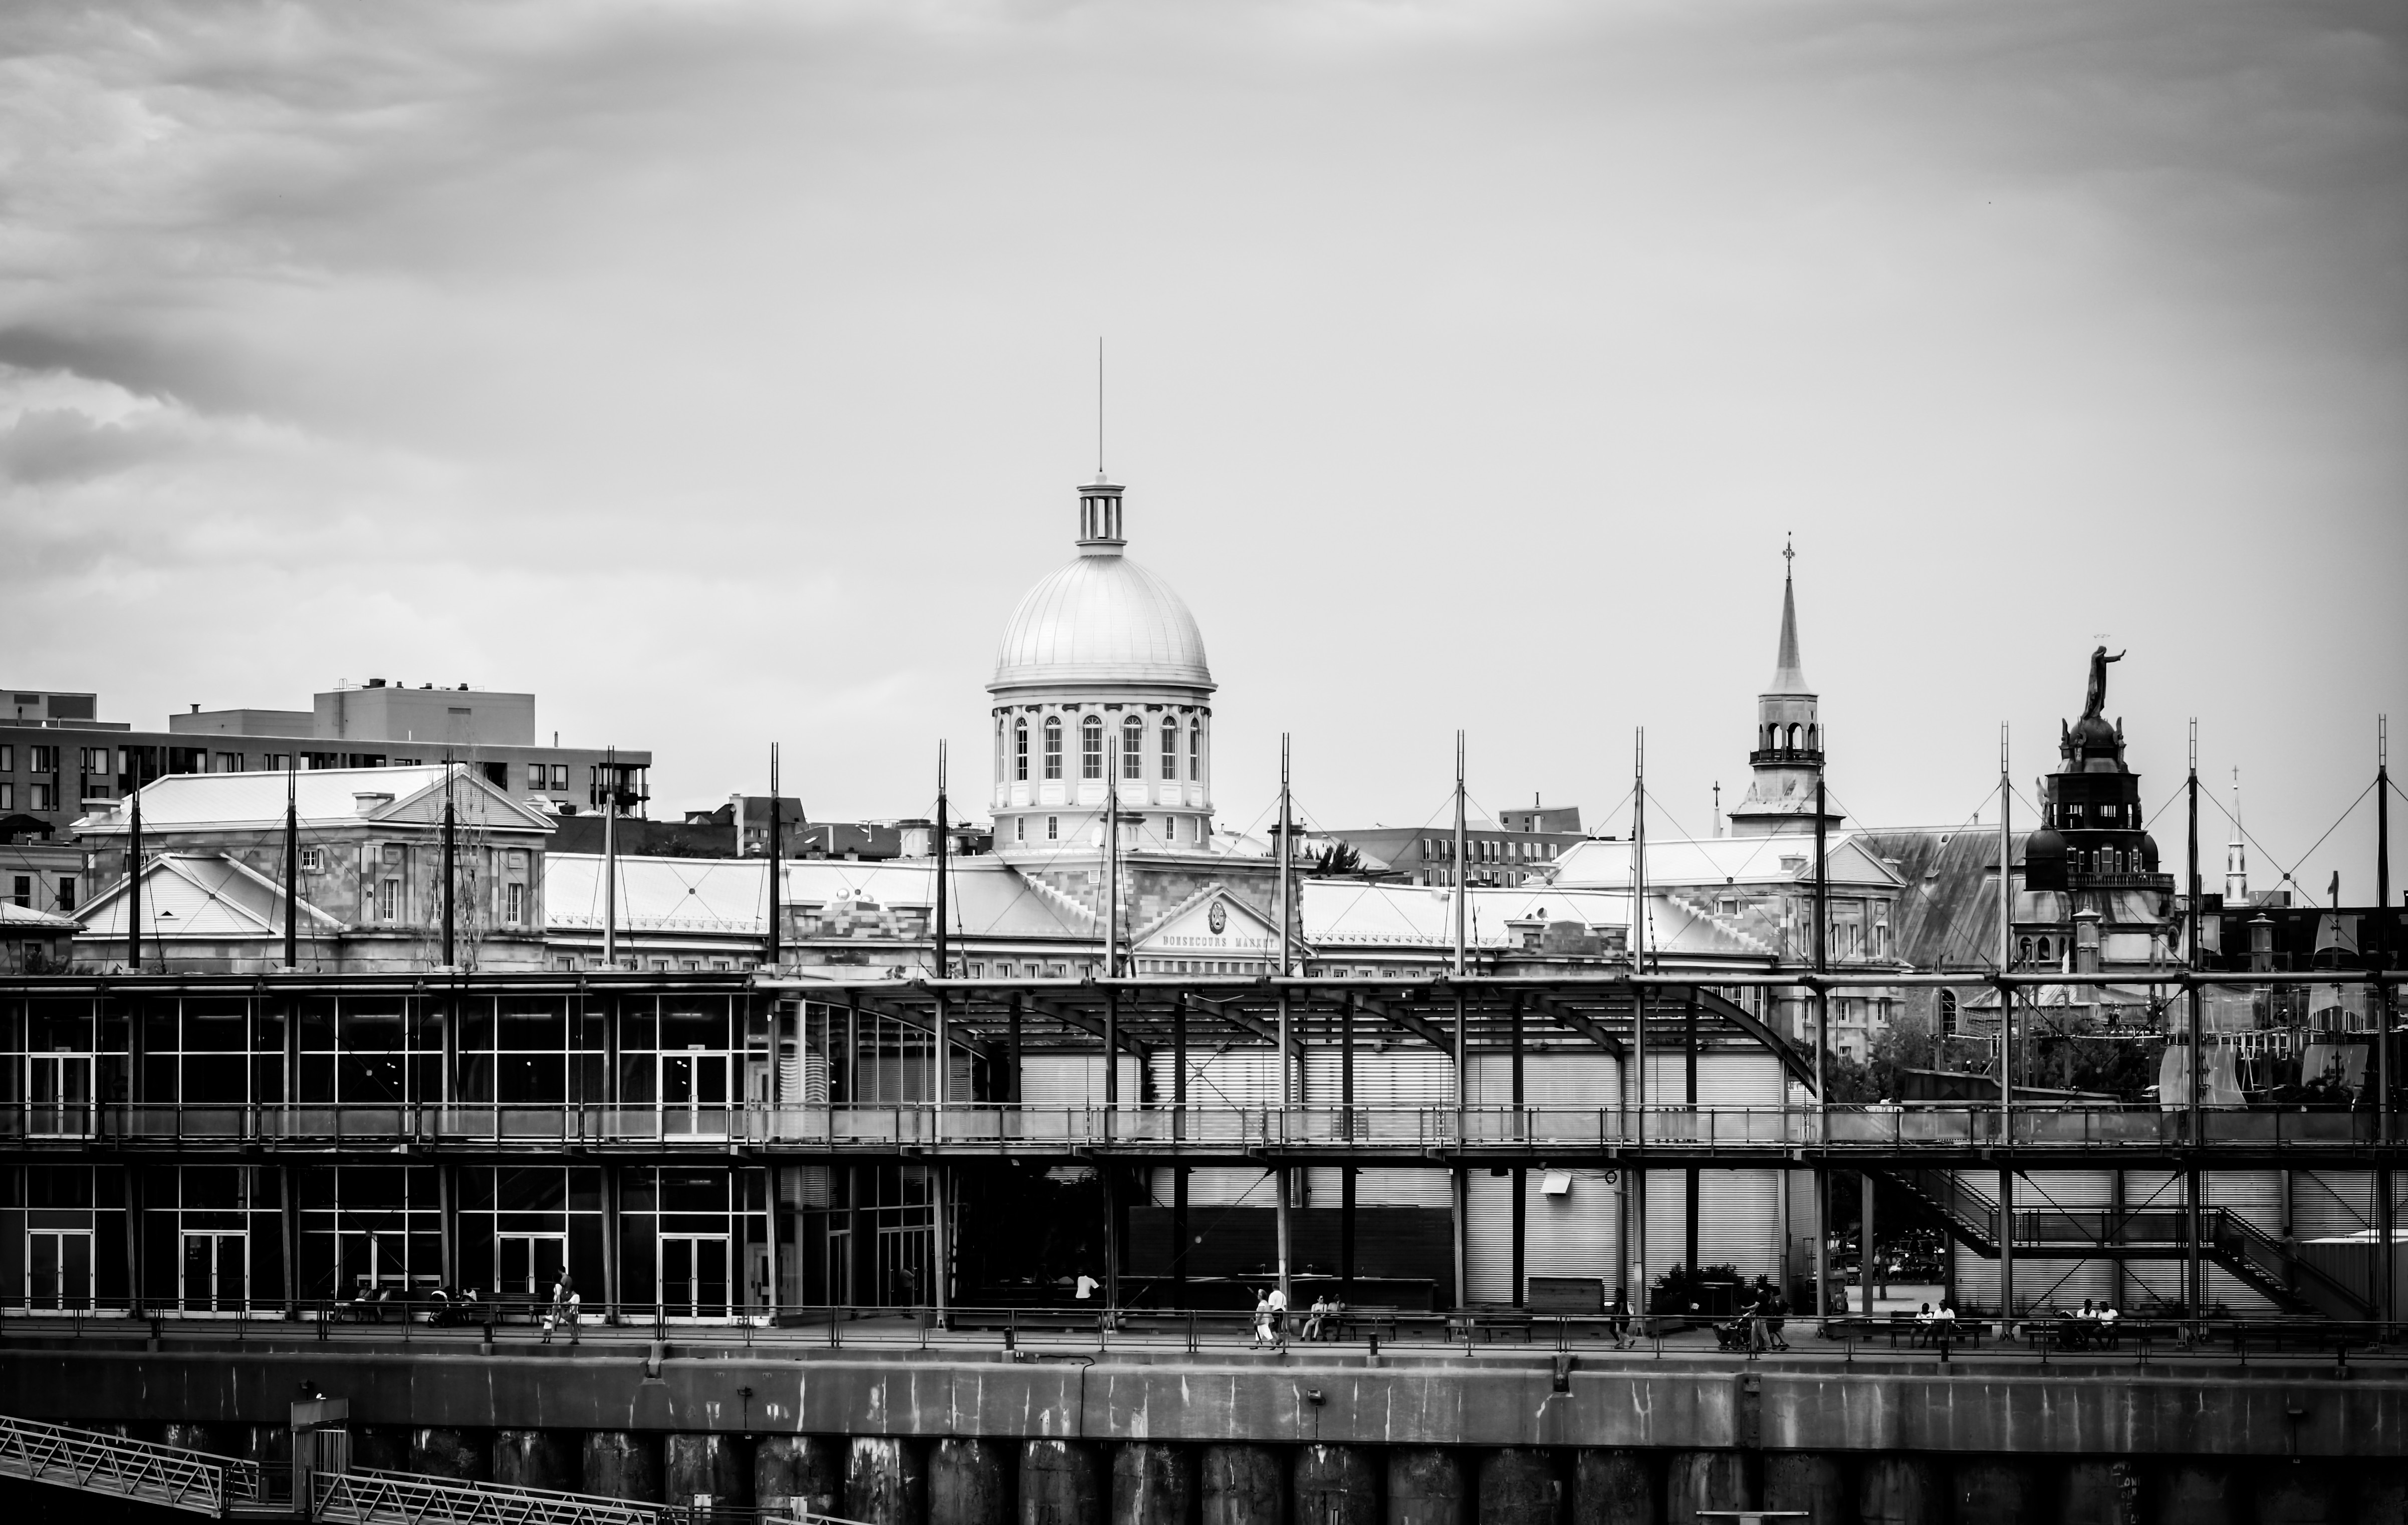
black and white, architecture, white, skyline, photography, city, cityscape, transport, reflection, tower, landmark, industry, monochrome, stadium, buildings, montreal, shape, urban area, monochrome photography, human settlement